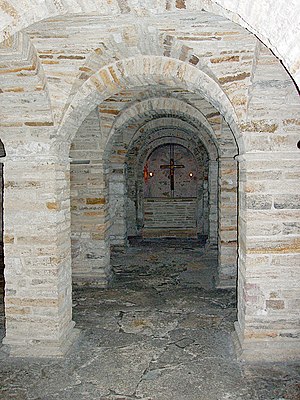
Vor Frue Kirke (Aarhus) / Kryptkirken
Kryptkirken under Vor Frue Kirke er den ældste del af kirken - Påbegyndt omkring 1060. Denhar været tilmuret og glemt, men blev genfundet i 1955, og restaureret året efter.
Vor Frue Kirke er Aarhus Midtbys anden middelalderkirke ved siden af den jævnaldrende Aarhus Domkirke. Den var sydfløjen i det tidligere kloster for dominikanerordenen, der menes stiftet omkring 1227. Inden da hed den Sankt Nicolai Kirke og fungerede som domkirke, til den nuværende domkirke ved Bispetorv blev taget i brug i 1200-tallet.